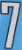
Number: 7